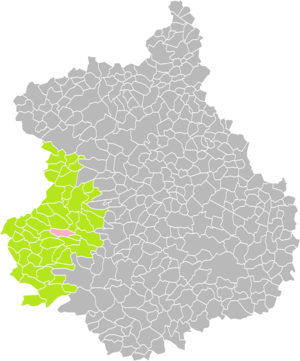
Localisation de la Commune de Thiron-Gardais dans l'arrondissement de Nogent-le-Rotrou (Eure-et-Loir)
Thiron-Gardais est une commune française située dans le département d'Eure-et-Loir en région Centre-Val de Loire.